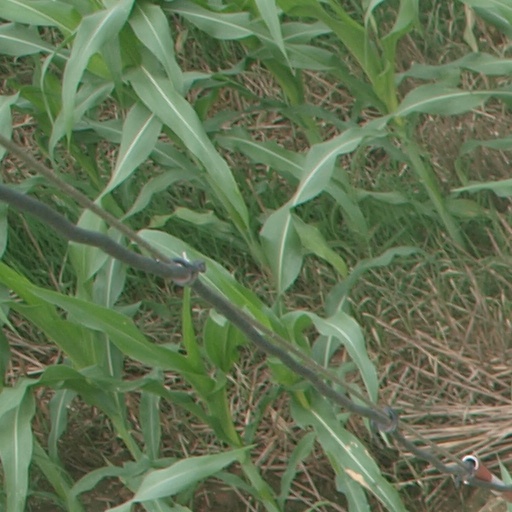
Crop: maize; corn